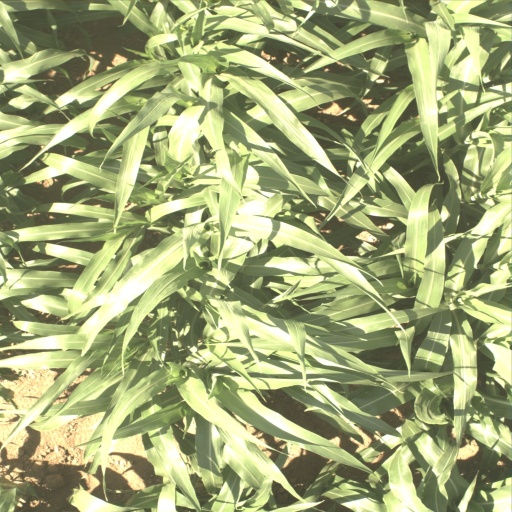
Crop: sorghum